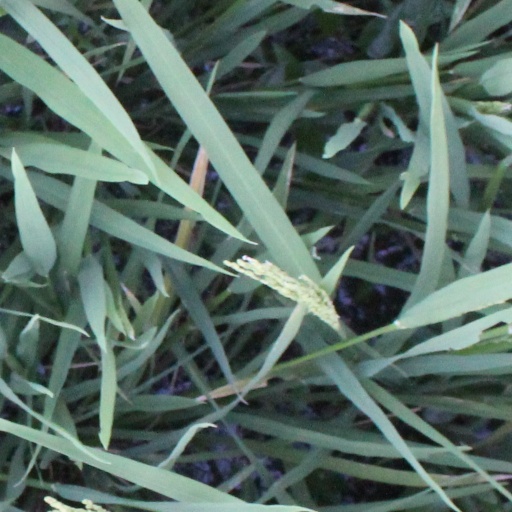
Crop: rice